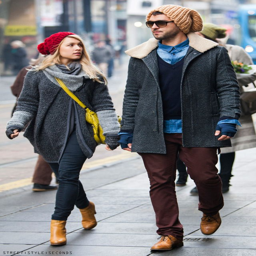
stylish couples , christmas time , on the streets